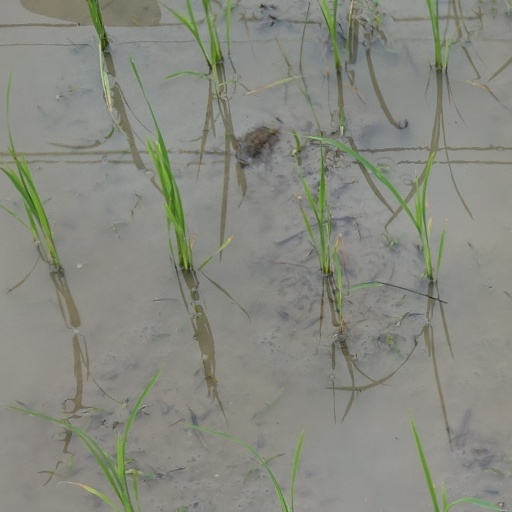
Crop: rice